Carrie Nation

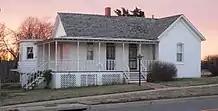
Carrie Nation House in Medicine Lodge, Kansas

In April 1901, Nation went to Kansas City, Missouri, a city known for its wide opposition to the temperance movement, and smashed liquor in various bars on 12th Street in downtown Kansas City. She was arrested, taken to court, and fined although the judge suspended the fine under the condition that she never return to Kansas City. She was arrested more than 32 times—one report is that she was placed in the Washington, D.C., poorhouse for three days for refusing to pay a $35 fine.